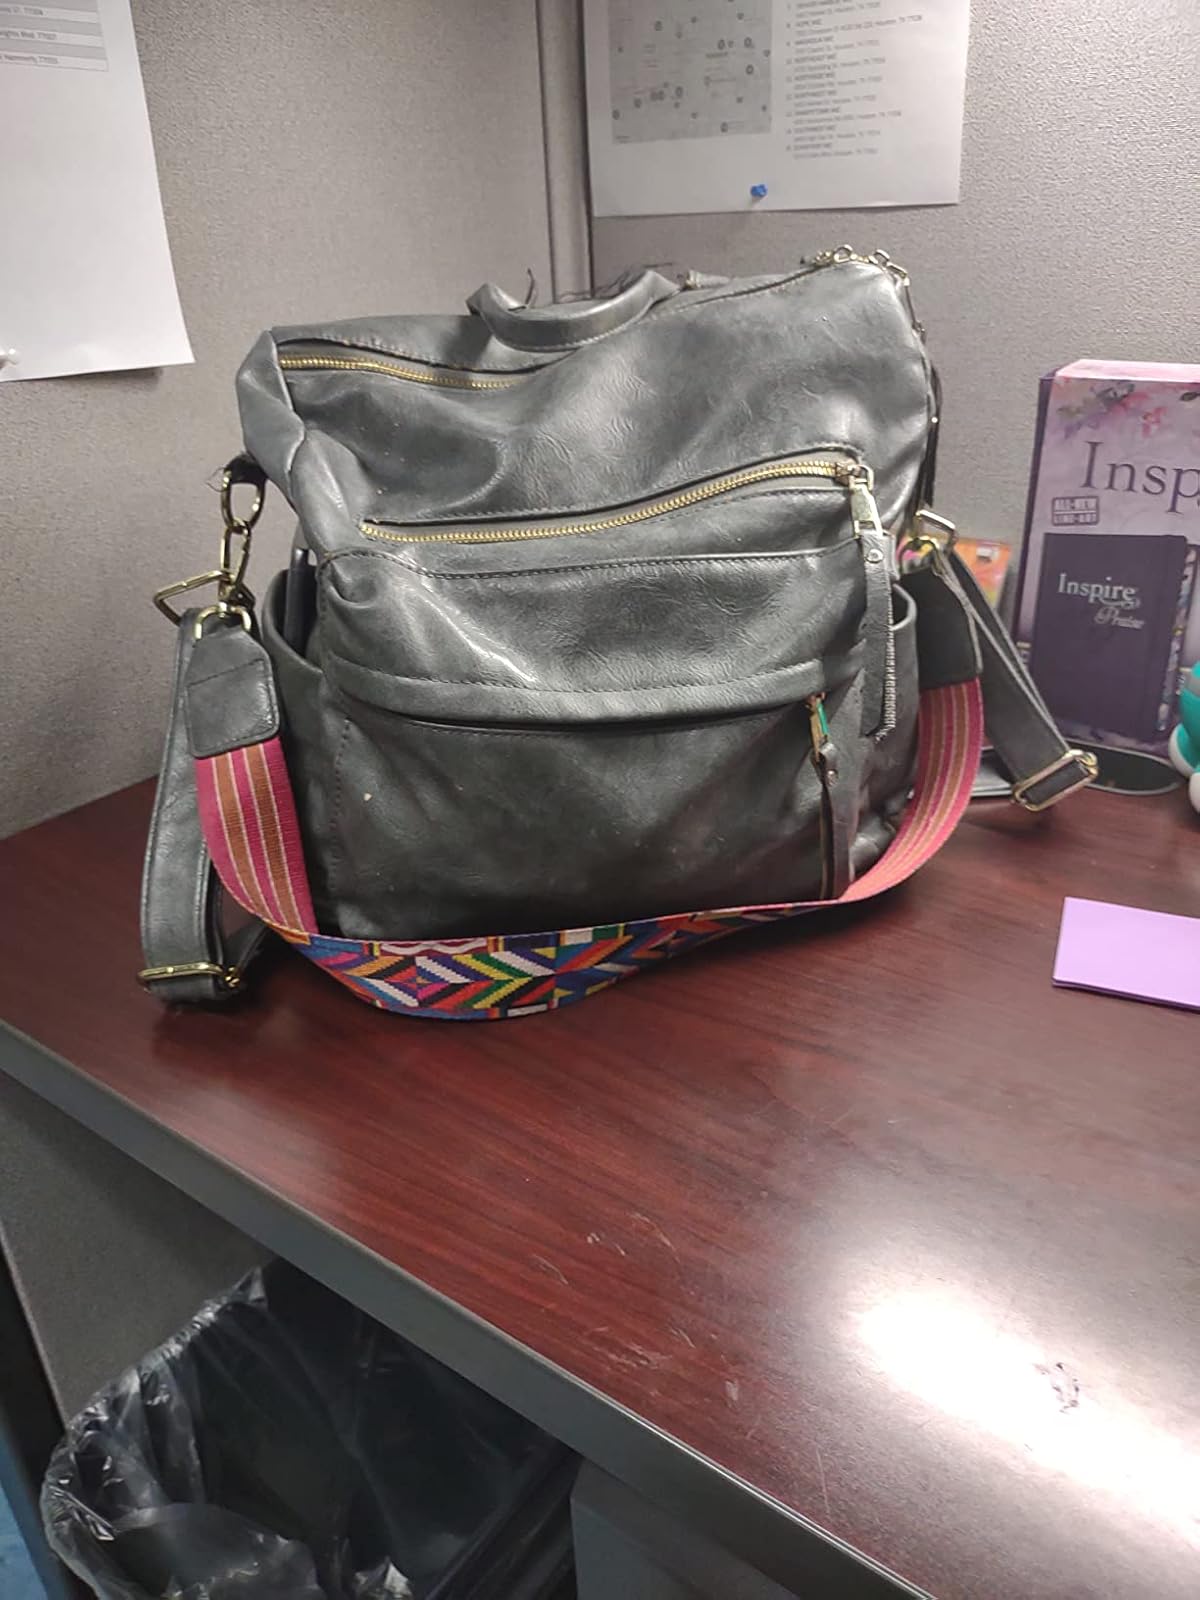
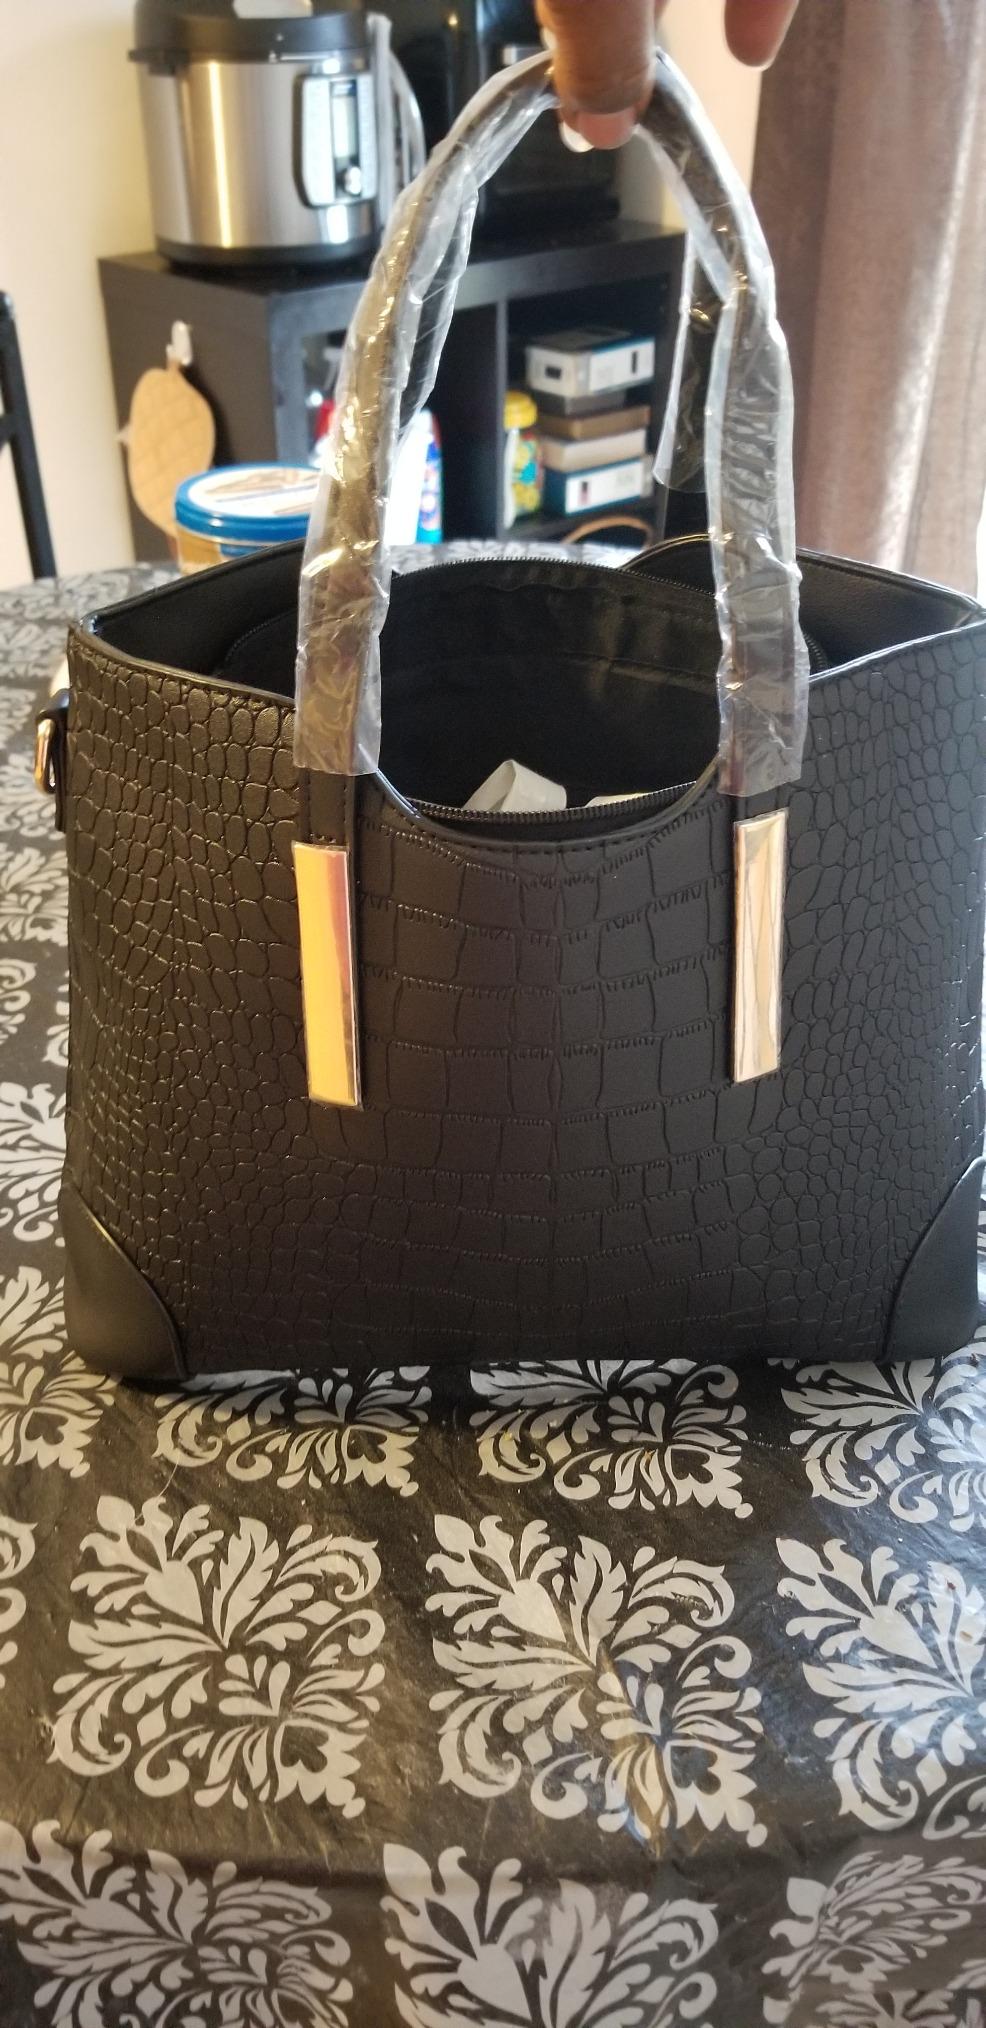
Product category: accessories_handbag
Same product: no